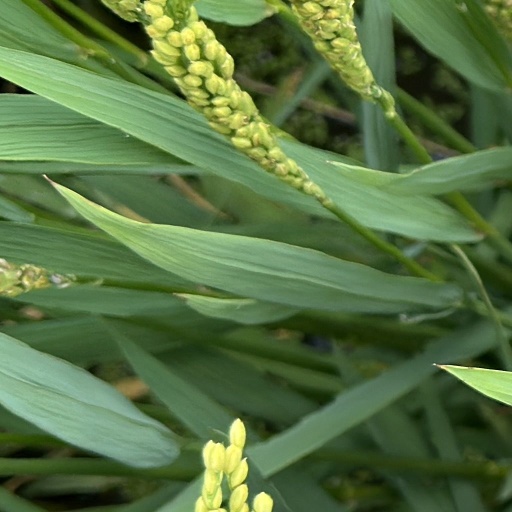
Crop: rice